José Luis Zamanillo González-Camino

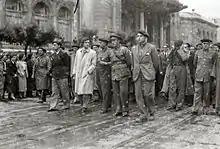
in San Sebastián, fall 1936

In late 1936 Zamanillo kept co-ordinating requeté recruitment and organization, voicing strongly in favor of independence and regional basis of the Carlist units. Informal talks with the military produced an idea of organizing systematic training for Carlist would-be officers, the concept which materialized as Real Academia Militar de Requetés, announced by Fal to be set up shortly. As it was initially to be based in Pamplona, Zamanillo contacted the Navarrese Carlists in an apparent bid to offer an olive branch and address increasingly sour relations between their Junta Central Carlista de Guerra de Navarra and the Burgos-based Junta Nacional Carlista de Guerra. On December 20 he accompanied Fal in his journey from Toledo to Franco's Salamanca headquarters but was left in antechamber when Dávila presented Fal with an alternative of either exile or the firing squad. Later the same day he took part in an improvised session of Junta Nacional, discussing the ultimatum from the military; Zamanillo's stand is not clear, before later the same day he returned with Fal to Toledo.